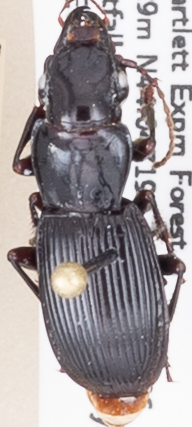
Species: Pterostichus rostratus
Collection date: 2018-06-27
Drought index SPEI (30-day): -0.156
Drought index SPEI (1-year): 0.47
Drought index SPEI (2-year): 0.47